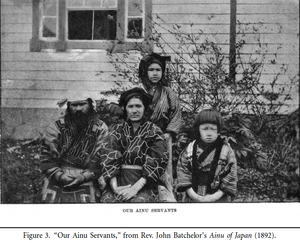
Les serviteurs Aïnous de la famille du révérend John Batchelor en 1892.
Le Révérend John Batchelor D.D., OBE est un missionnaire anglican envoyé par la Church Mission Society évangéliser le peuple aïnou dans l'île d'Hokkaidō au Japon. Ce peuple est connu en France par l'enquête des Leroi-Gourhan bien qu'ils ne citent pas les travaux de J. Batchelor et par les nombreuses observations de Lapérouse en juillet 1787.